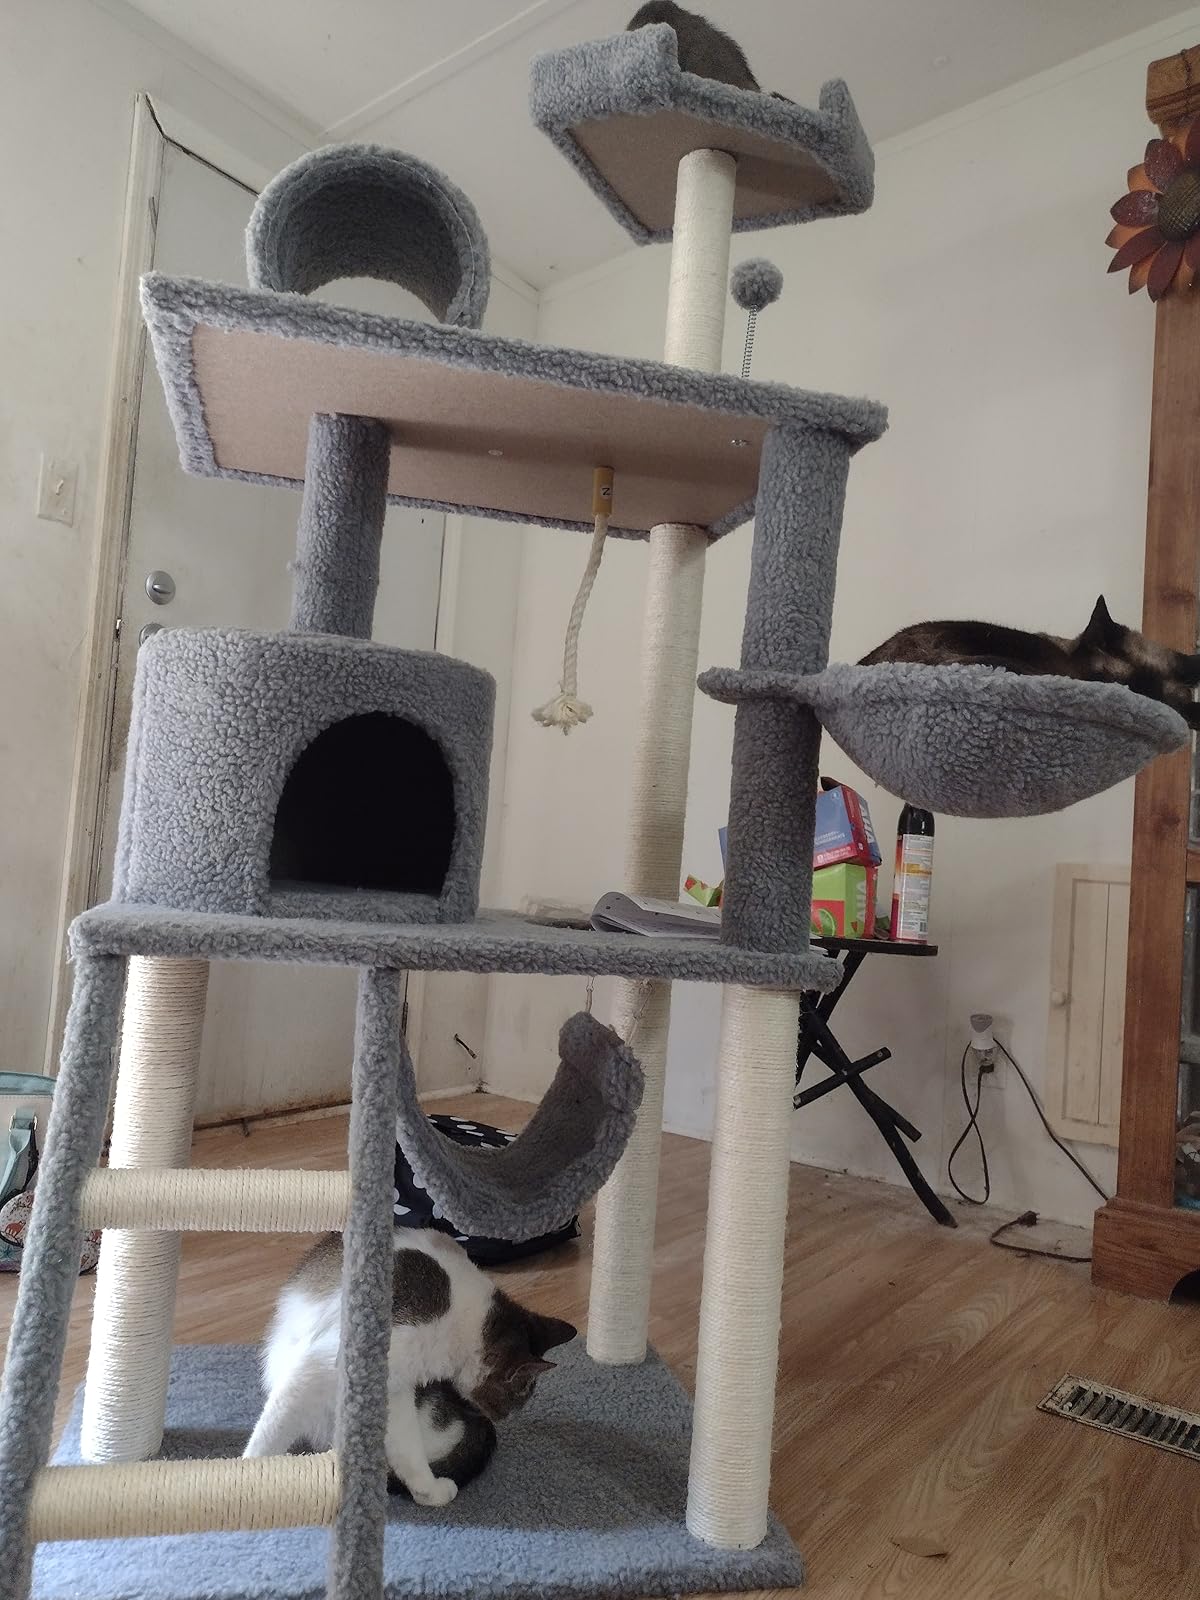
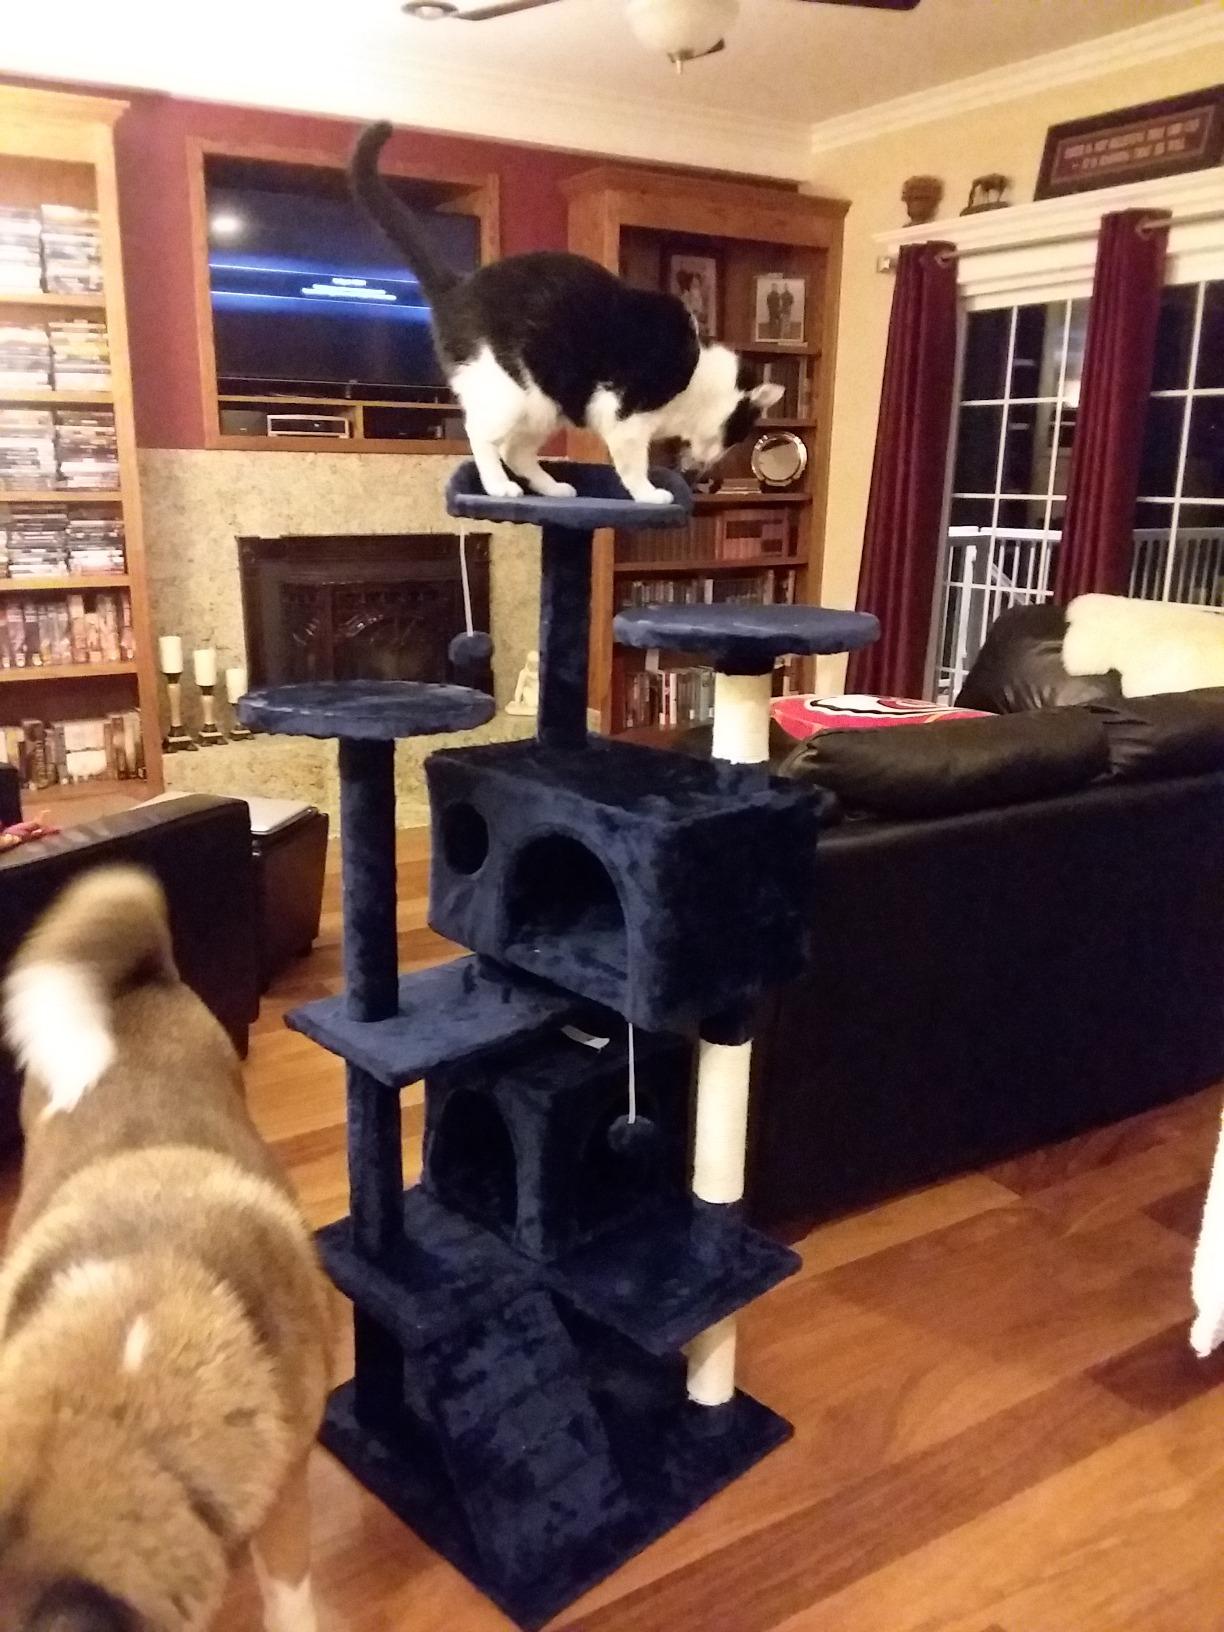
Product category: items_cat tree
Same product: no